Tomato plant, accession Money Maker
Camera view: vertical (180 deg); turntable rotation: 90 degrees
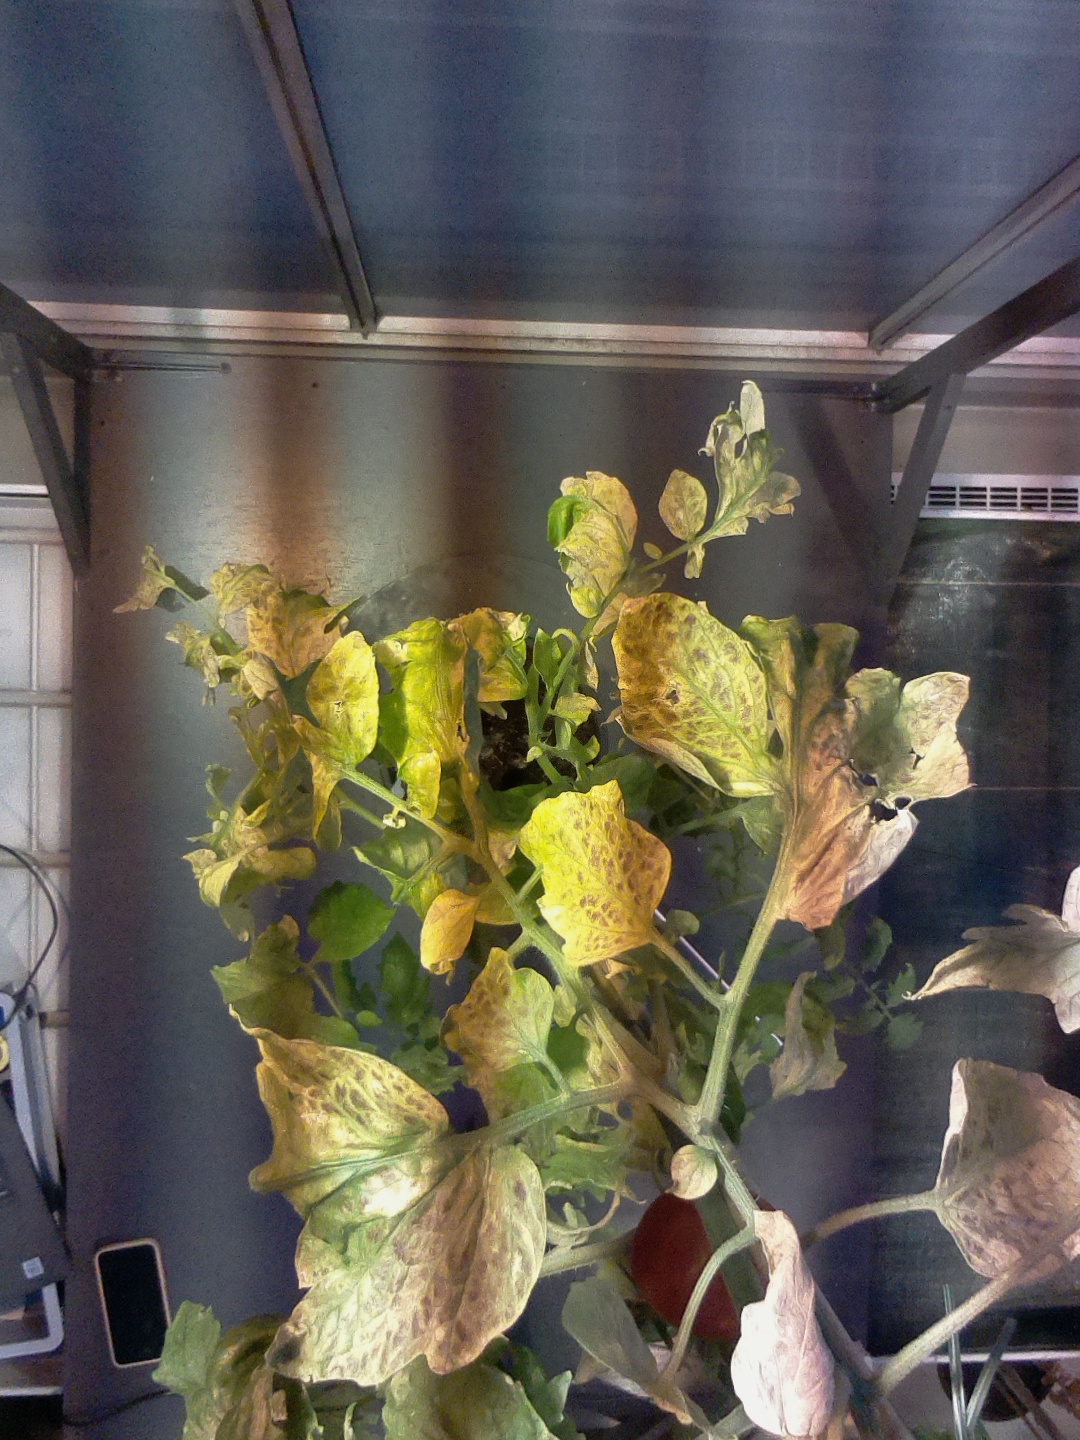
BBCH growth stage 85: 50%-60% of fruits show typical fully ripe color